Ellen von Unwerth

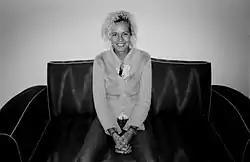
Unwerth in Paris, 2003

However, Unwerth felt that as a model, she did not have the freedom to decide where and how her image would be used. Her boyfriend at the time gave her a camera, leading to an impromptu photo shoot in Kenya by her of her model colleagues. When the photos were published, Unwerth decided that this was the new path she would take in life, as the demand for her photography skills outgrew her demand as a model.